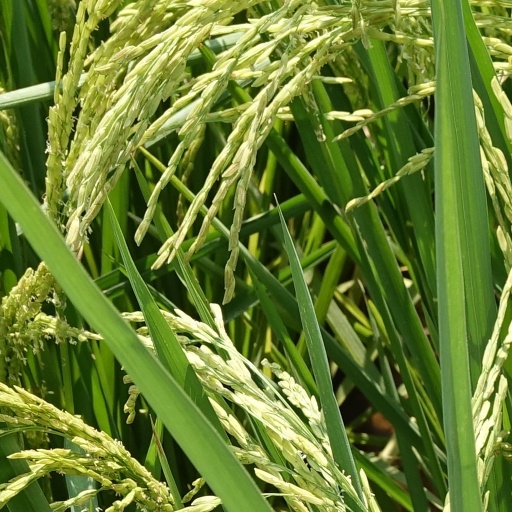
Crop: rice